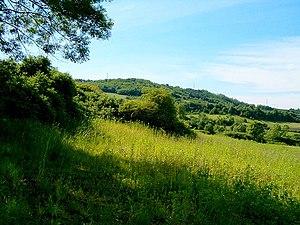
Vrčin est une localité de Serbie située dans la municipalité de Grocka et sur le territoire de la Ville de Belgrade. Au recensement de 2011, elle comptait 9 088 habitants.